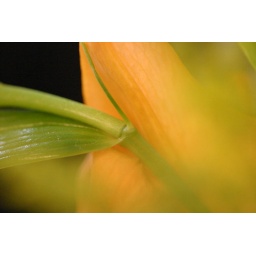
I found some flowers in my kitchen and thought before they die and life goes into winter I thought I might take pictures.